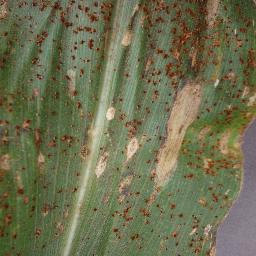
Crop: corn
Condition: (maize)_northern_blight